Wetterhorn Elevator

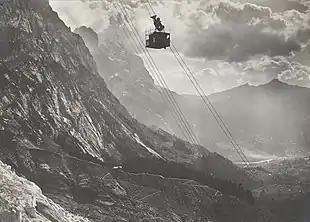
The Wetterhorn Elevator depicted in 1909 (the glacier is visible on the bottom left)

The Wetterhorn Elevator was an aerial tramway in the valley of Grindelwald. It connected the base of the Upper Grindelwald Glacier to a higher location in the Wetterhorn massif. The tramway was inaugurated in 1908, making it the first of its kind in Switzerland. It closed only a few years later in 1915.